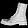
Label: Ankle boot